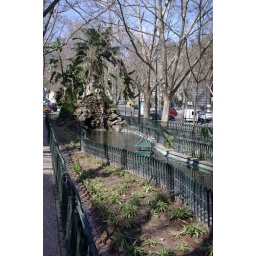
Our hotel was along the Avenida and we enjoyed walking by the small water features along the road.